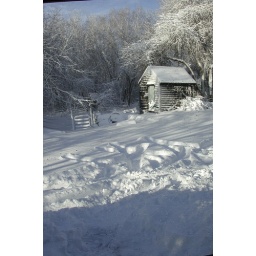
Shot this from our back porch screen door in Winter 2002.